Jean Gérardy

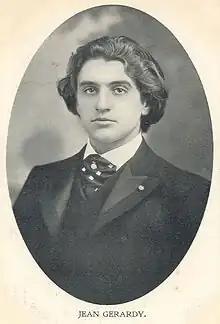
Gerardy in 1901

Gerardy was born in Spa, Liège, Belgium, a son of Dieudonné Gérardy, a professor at the conservatoire of Aix-la-chapelle, and later that at Lille, known as a composer and cornettist.